Lowell Wagner

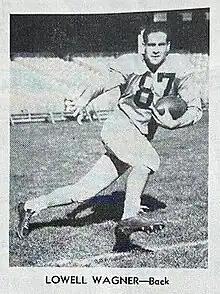

Lowell Wagner (August 21, 1923September 26, 2005) was an American professional football player who was a cornerback in the All-America Football Conference (AAFC) and the National Football League (NFL). He played college football for the USC Trojans. Wagner played 11 seasons for the AAFC's New York Yankees (1946–1948) and AAFC and NFL's San Francisco 49ers (1949–1955).